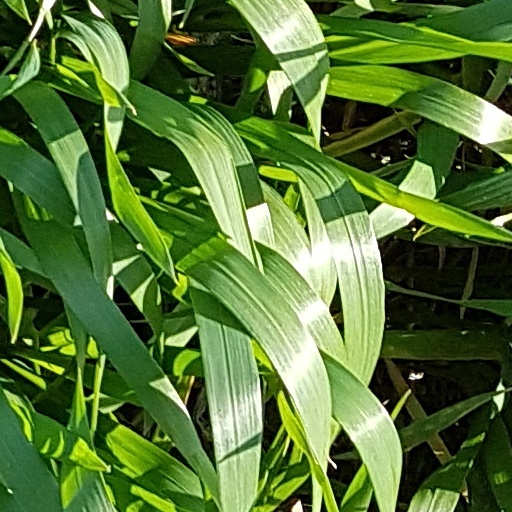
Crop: wheat